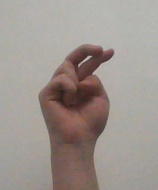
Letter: zay